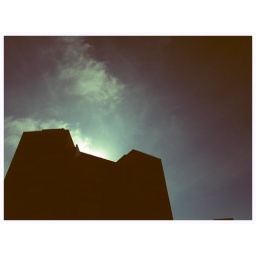
ANZ Bank headquarters in Docklands, Victoria. The largest single-occupant office building in Australia, apparently.